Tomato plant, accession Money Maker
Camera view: vertical (180 deg); turntable rotation: 60 degrees
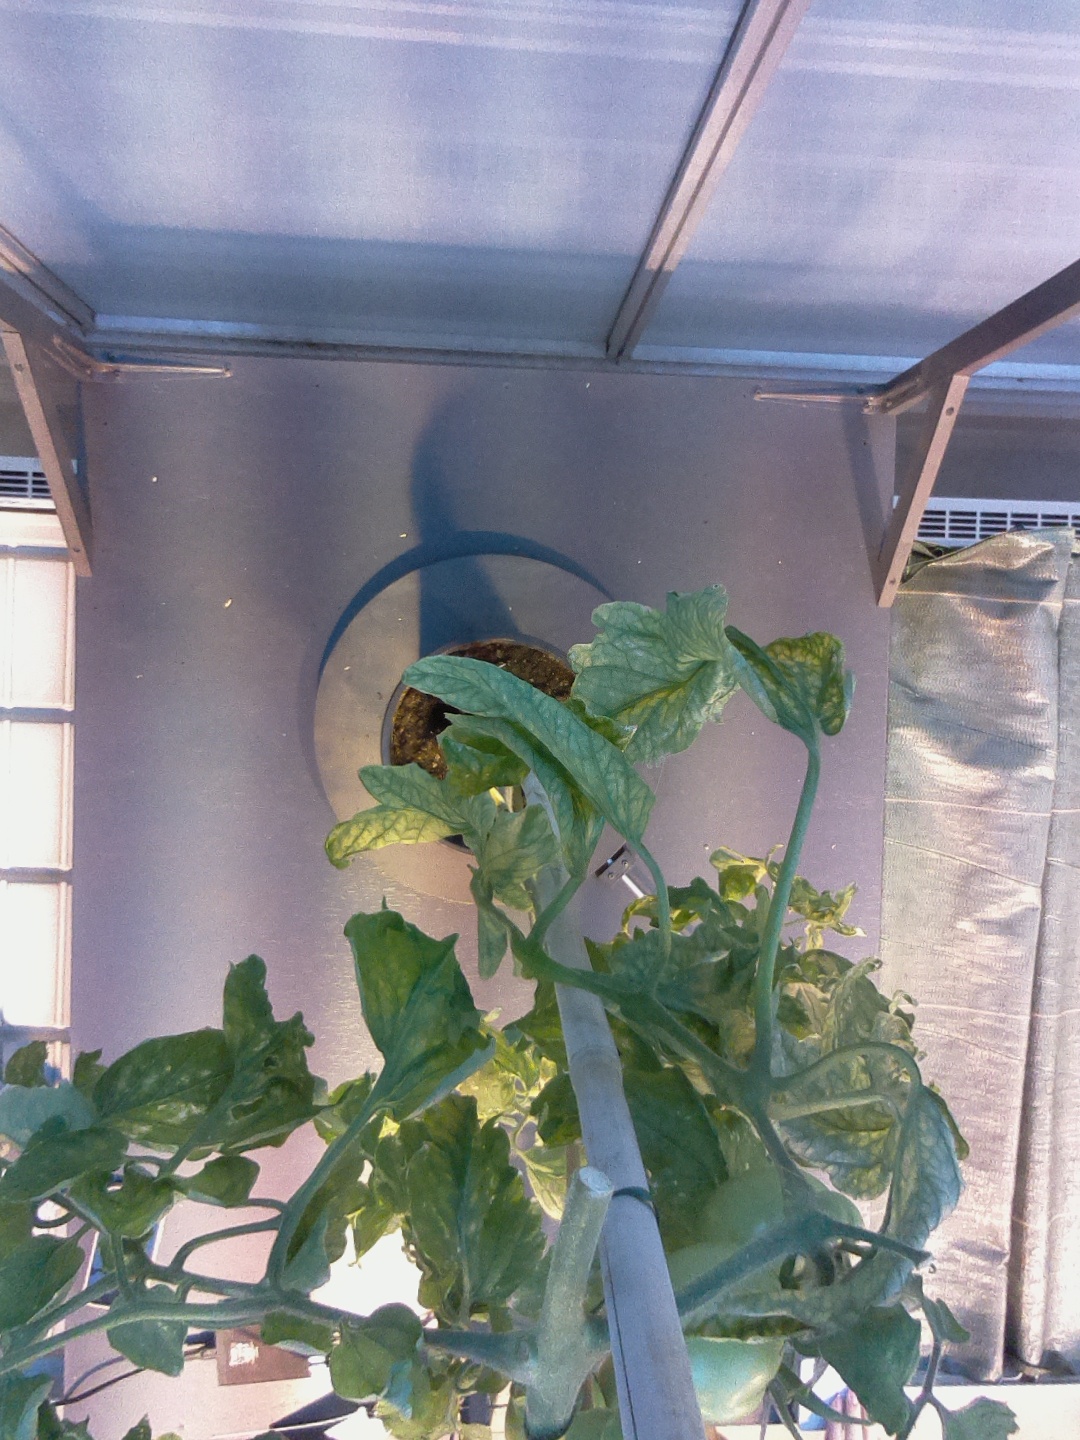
BBCH growth stage 79: 90% -100% of final fruit size